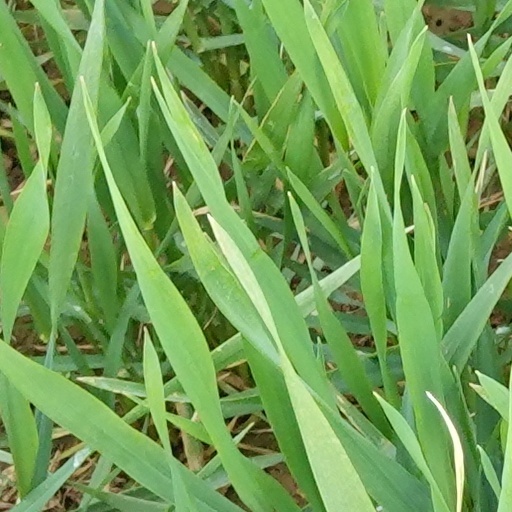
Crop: wheat